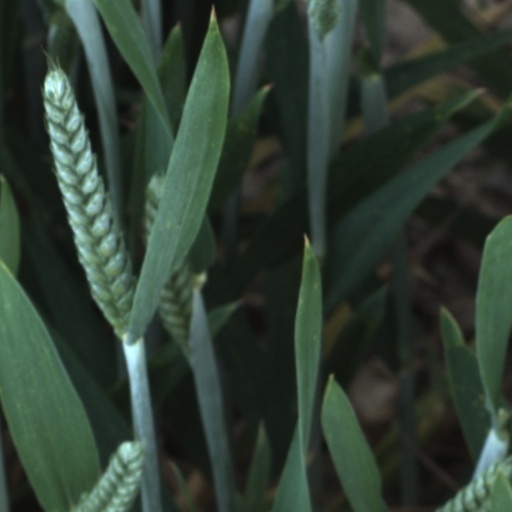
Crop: wheat